Petr Šiška

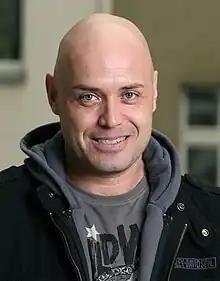
Petr Šiška

Petr Šiška (born 4 May 1965 in Třinec) is a Czech TV presenter, screenwriter, musician, and occasional songwriter.